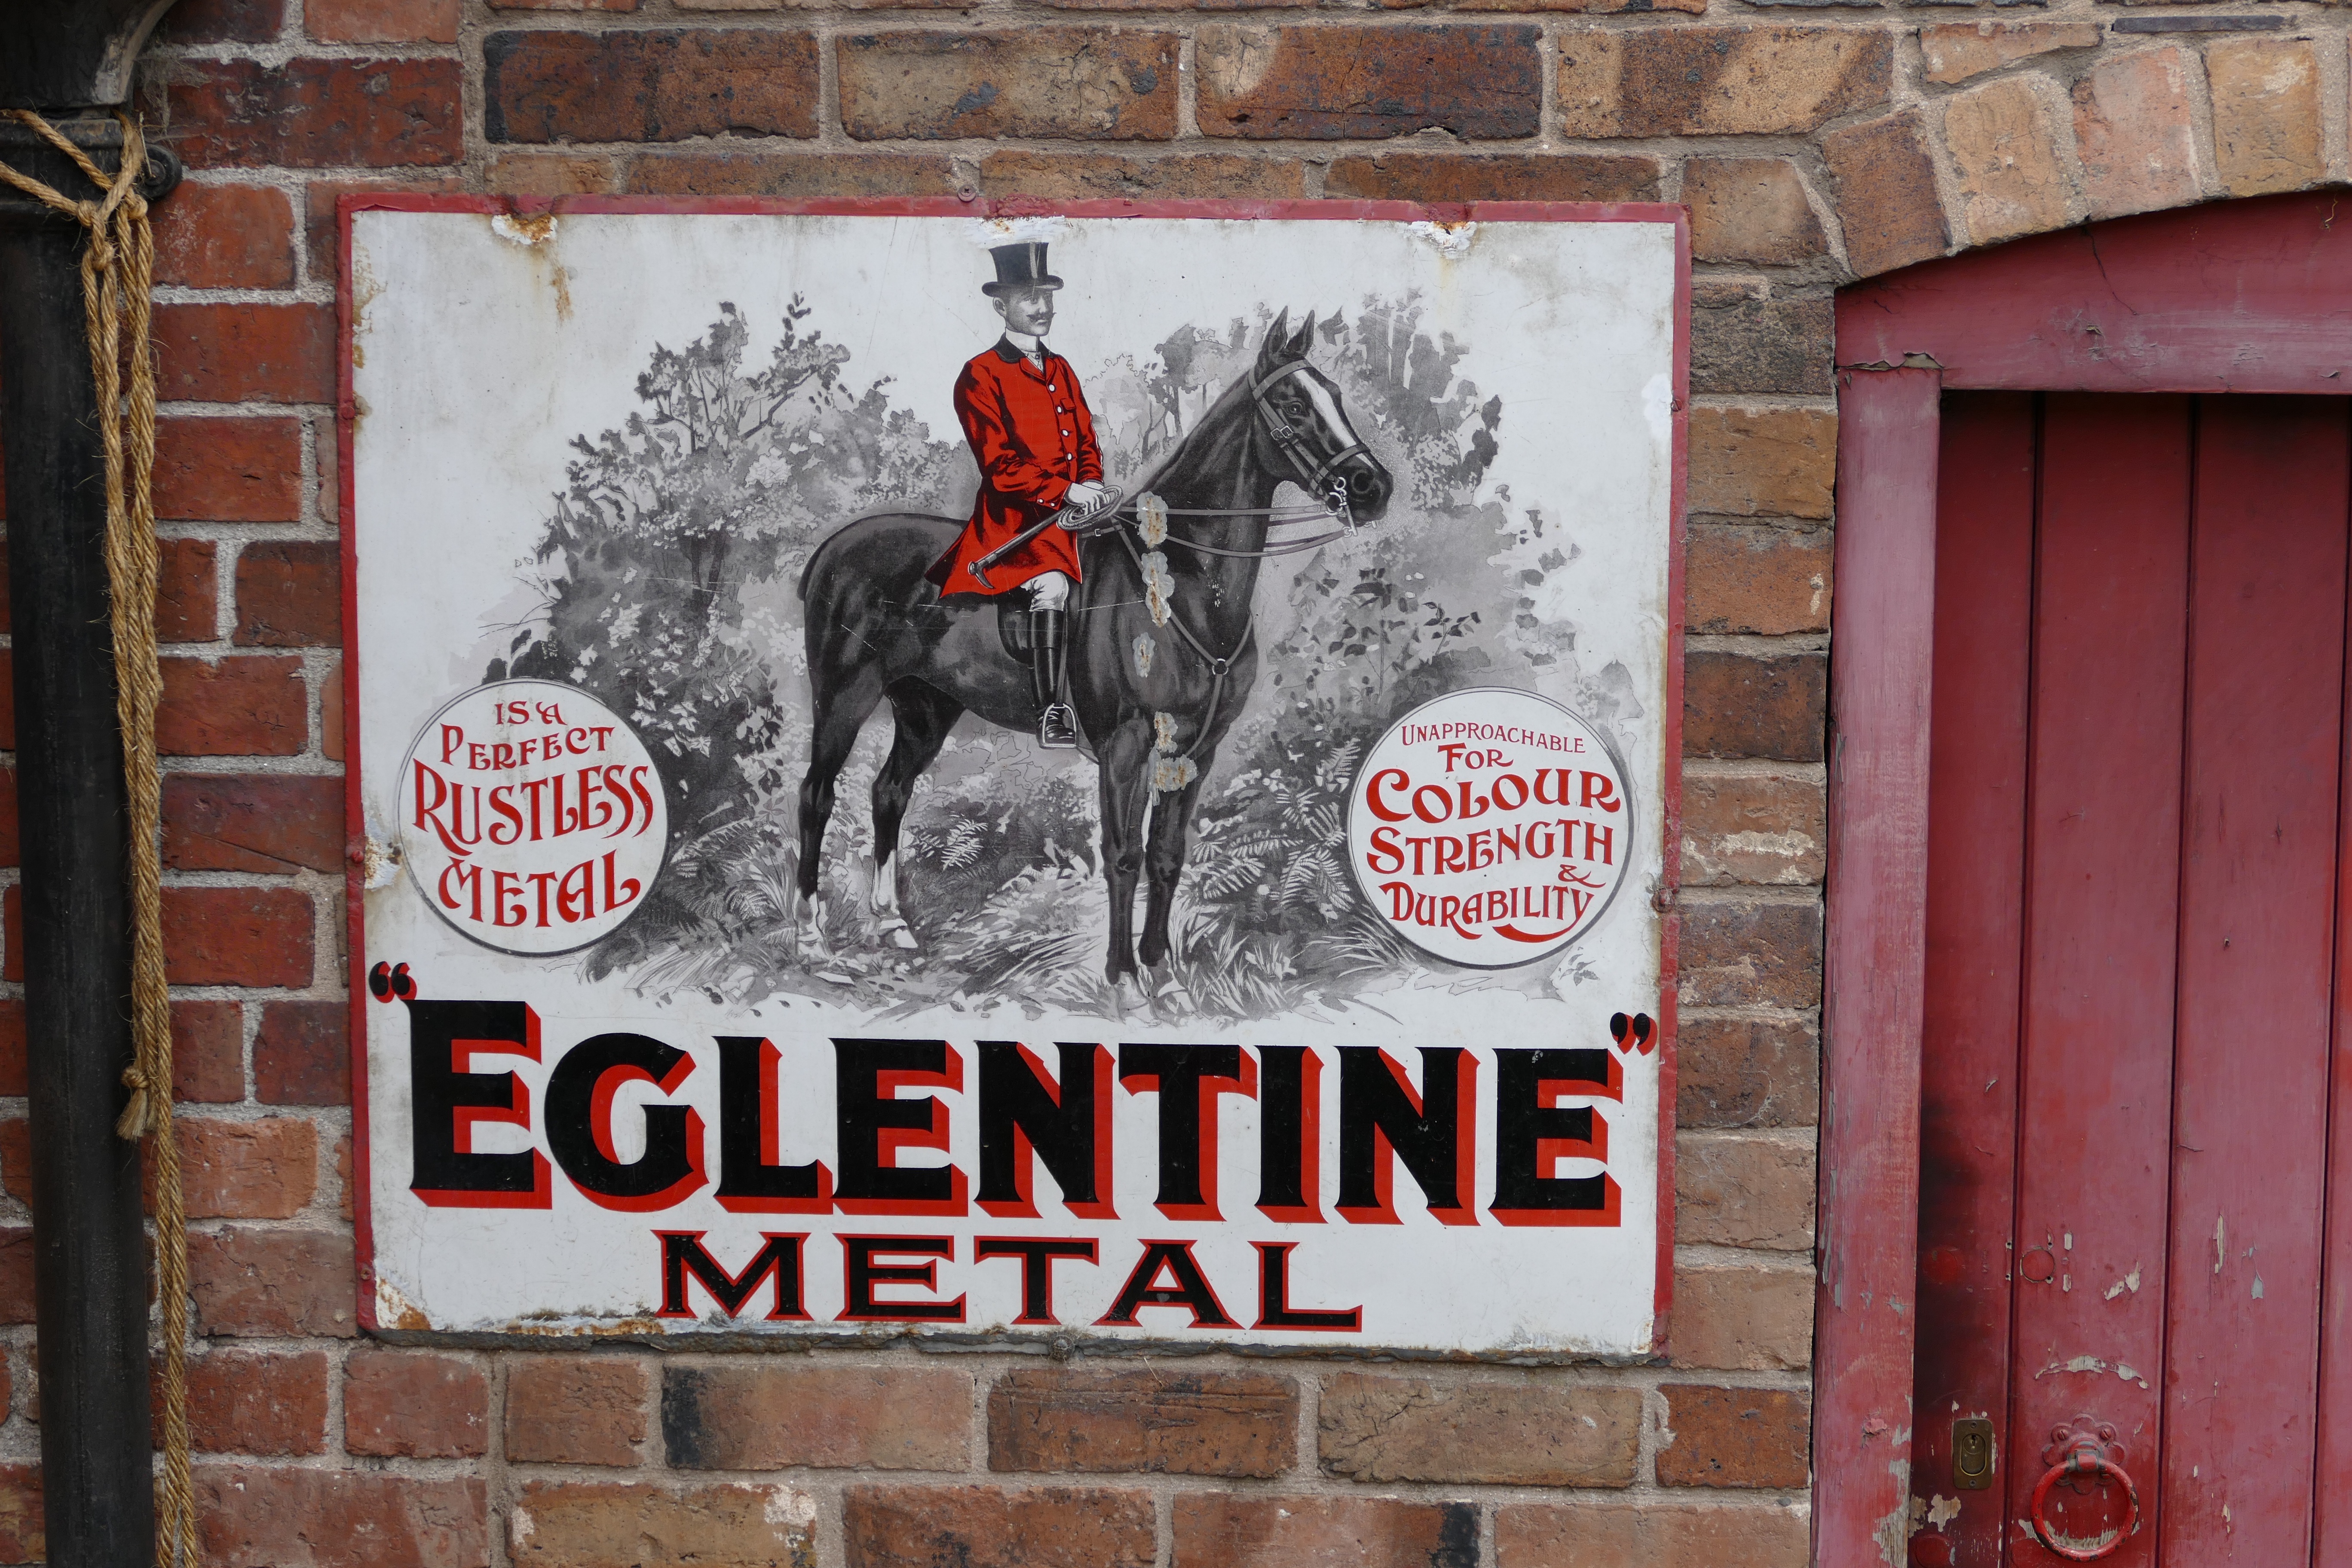
road, street, vintage, retro, old, wall, advertising, steel, sign, red, symbol, color, banner, metal, street art, art, worn, design, text, mural, poster, metallic, aged, urban area